Swimming at the 2015 World Aquatics Championships – Women's 200 metre individual medley

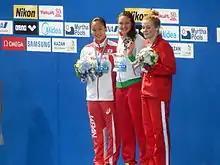
Victory ceremony

The Women's 200 metre individual medley competition of the swimming events at the 2015 World Aquatics Championships was held on 2 August with the heats and the semifinals and 3 August with the final.